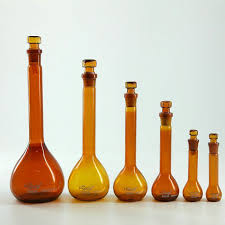
Waste category: glass